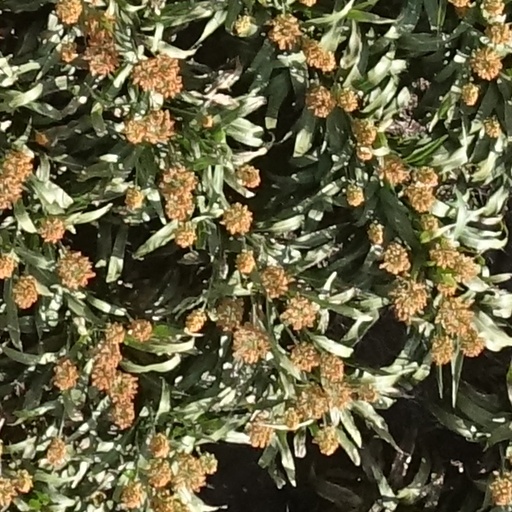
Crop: sorghum